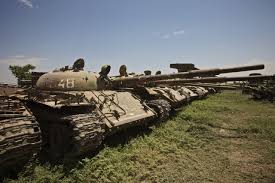
Label: Tank